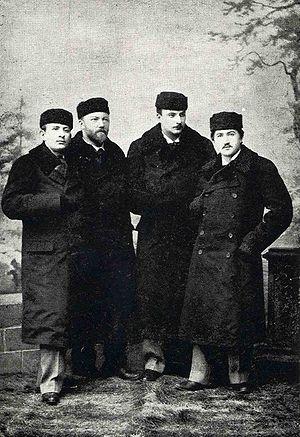
Karel Hoffmann est un violoniste et professeur de musique tchécoslovaque, membre fondateur et premier violon du Quatuor de Bohême. En 1926-1927, il a été nommé recteur du Conservatoire de Prague.
Hanuš Wihan est un violoncelliste tchèque de renom. Son nom est étroitement lié à des œuvres de Dvořák, dont le Rondo en sol mineur, Op. 94, la courte pièce Klid, Op. 68, et plus particulièrement le Concerto pour violoncelle en si mineur, op. 104 qui lui ont tous été dédiés. Il était le fondateur et plus tard le violoncelliste du Quatuor à cordes tchèque, qui a été célèbre pendant les quarante ans de son existence.